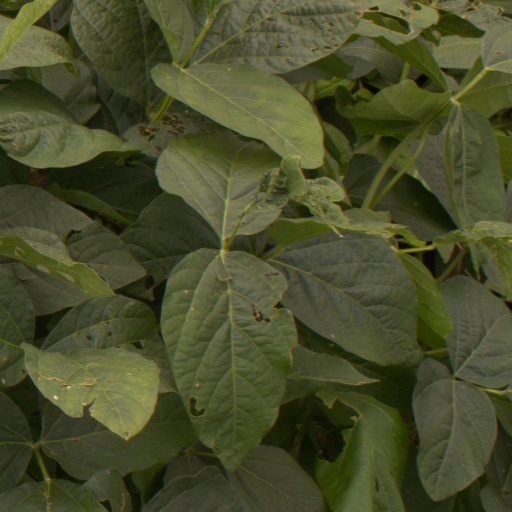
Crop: soybean